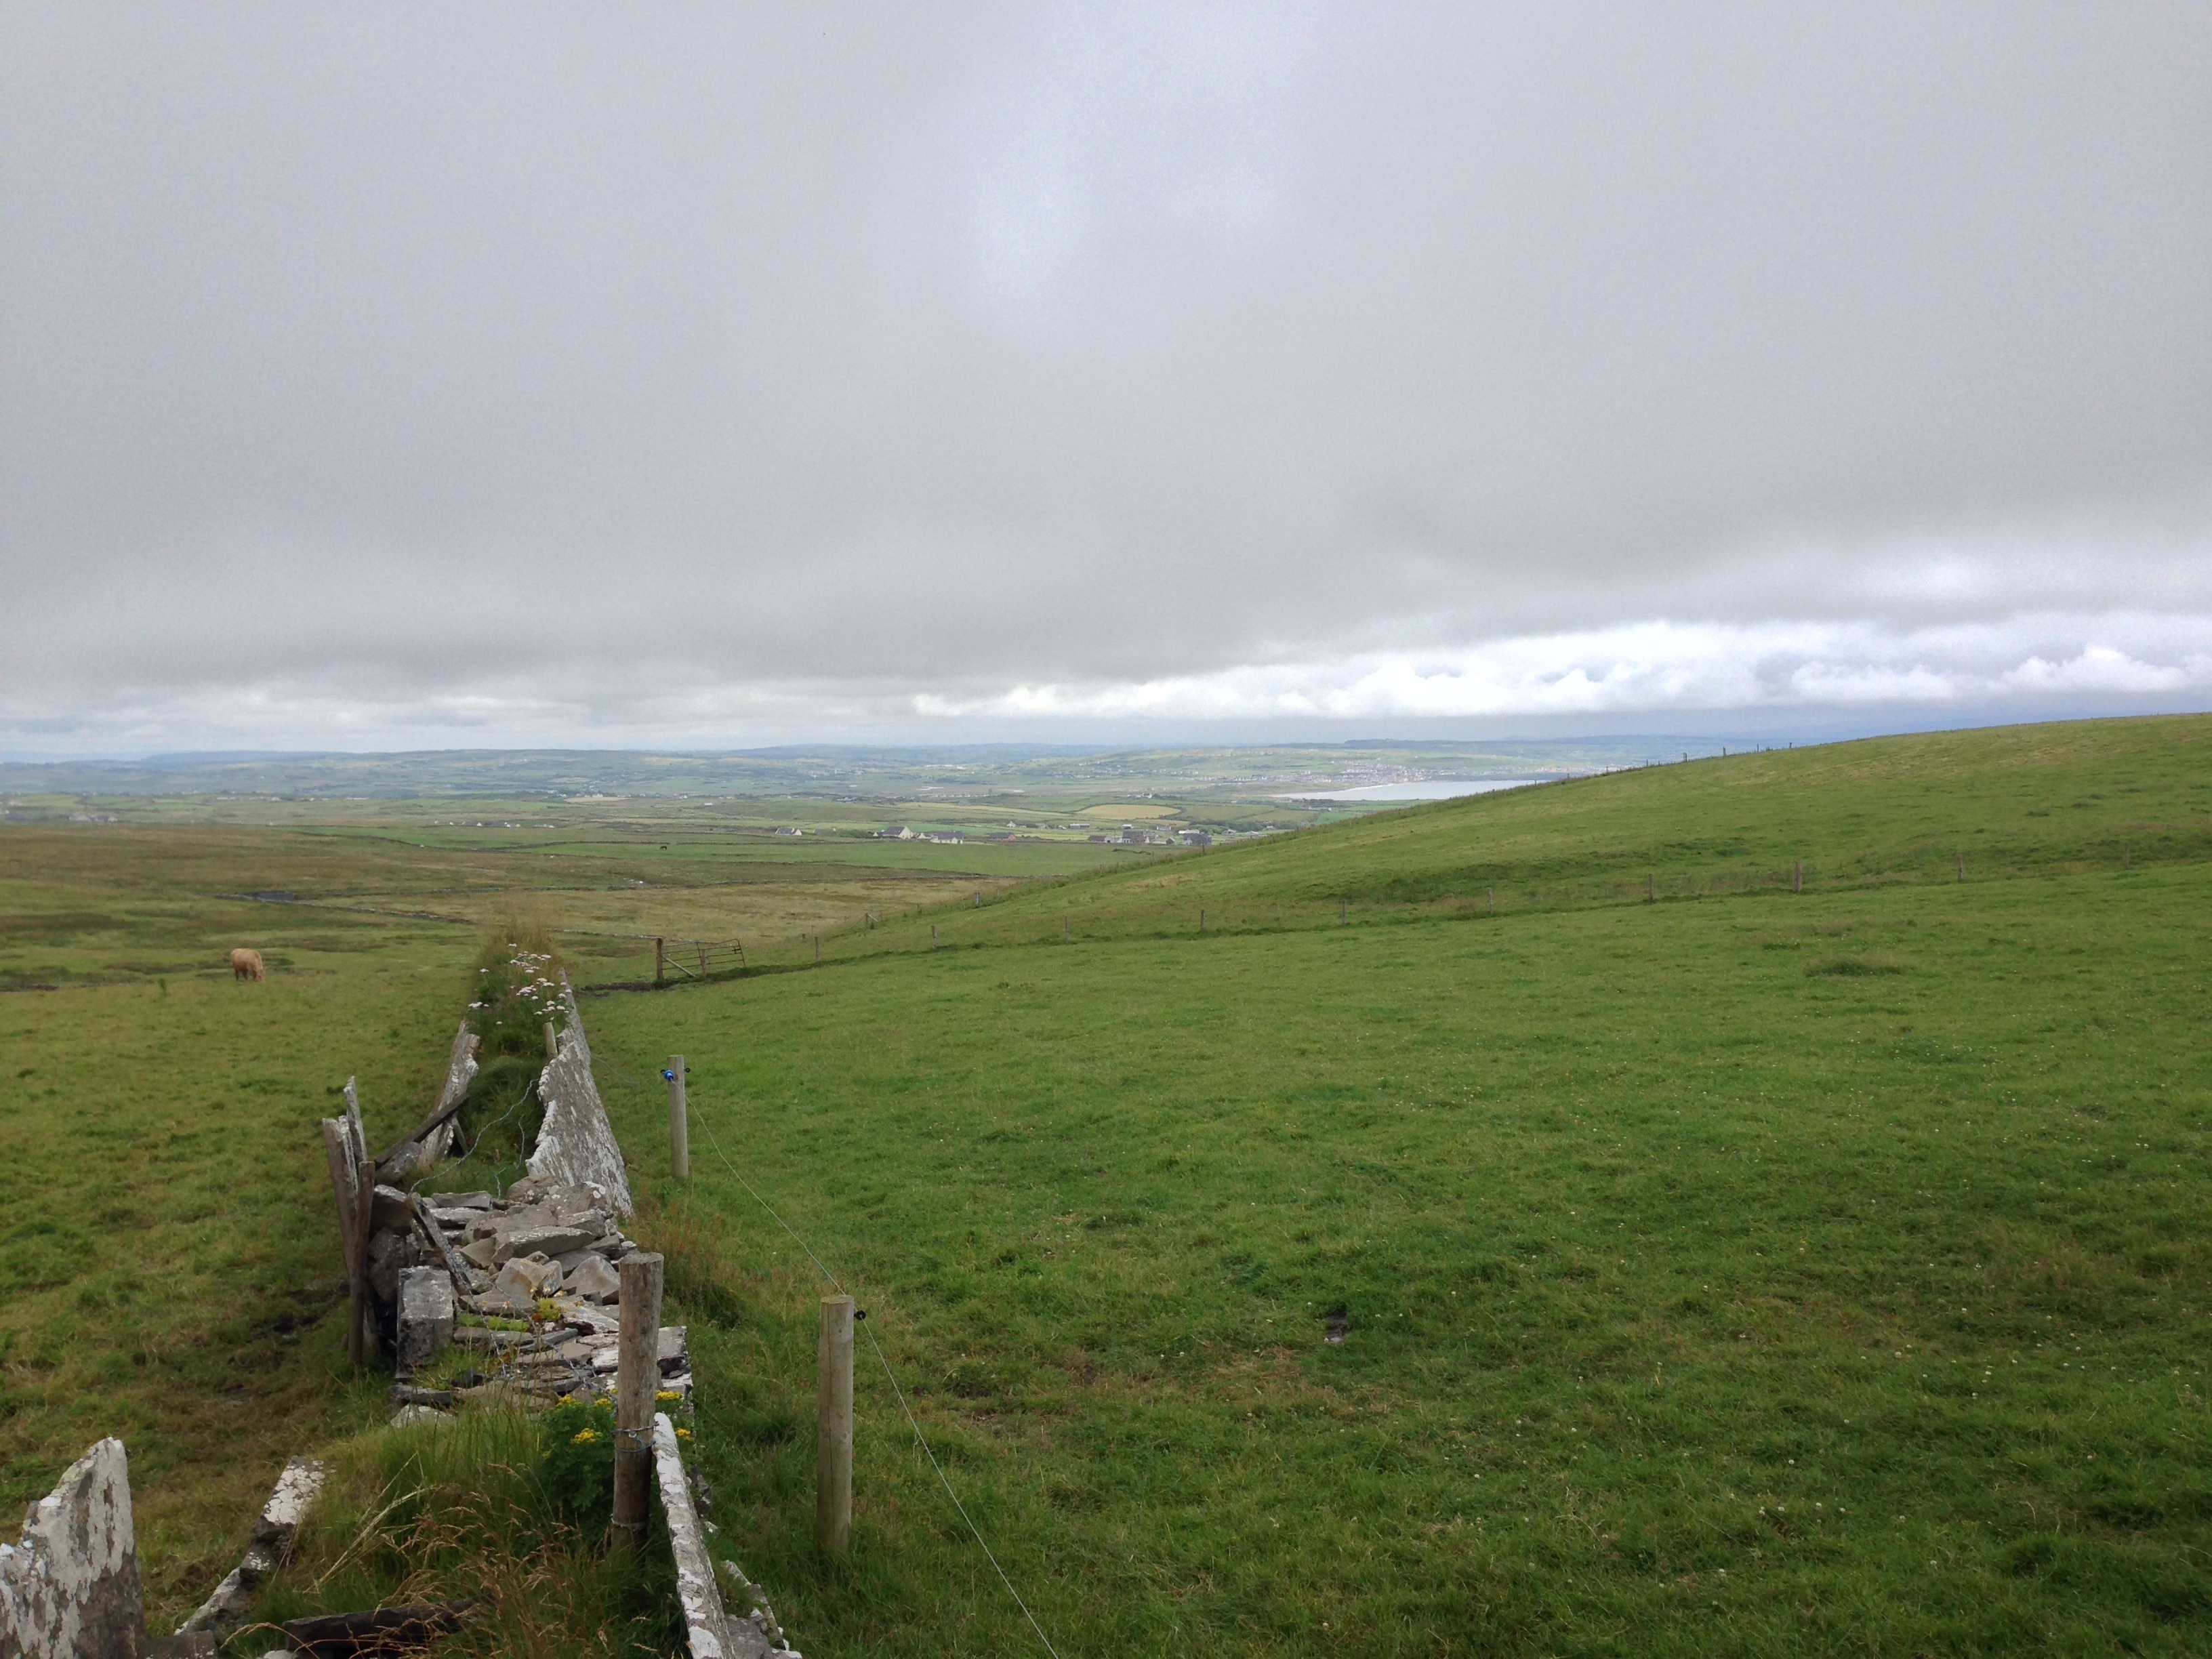
landscape, sea, coast, grass, horizon, mountain, cloud, sky, mist, field, meadow, hill, wind, cliff, highland, terrain, plain, grassland, plateau, habitat, rural area, natural environment, atmospheric phenomenon, mountainous landforms